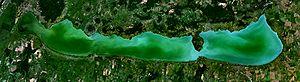
Photo satellite de lac Balaton Magyar: Műholdfelvétel a Balatonról Polski: Zdjęcie satelitarne Jeziora Balaton
World Wind est un logiciel d'exploration de planètes, grâce à des photographies satellites et aériennes, développé par l'Ames Research Center de la NASA dans un but pédagogique.